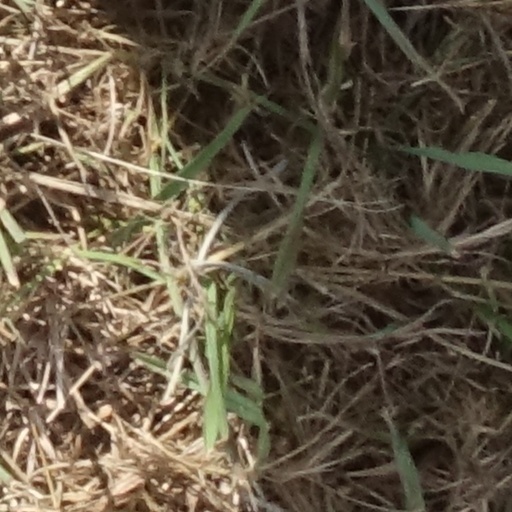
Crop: sorghum